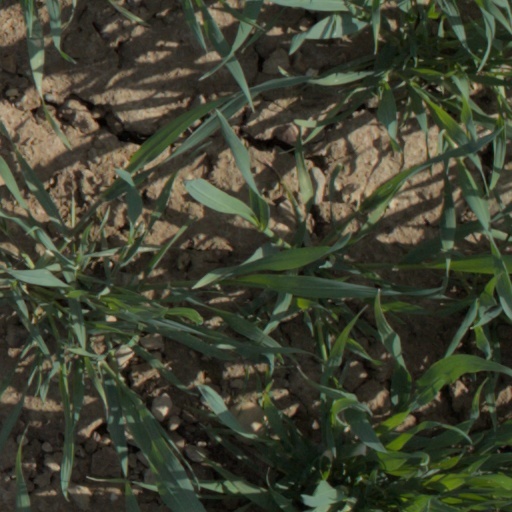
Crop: wheat